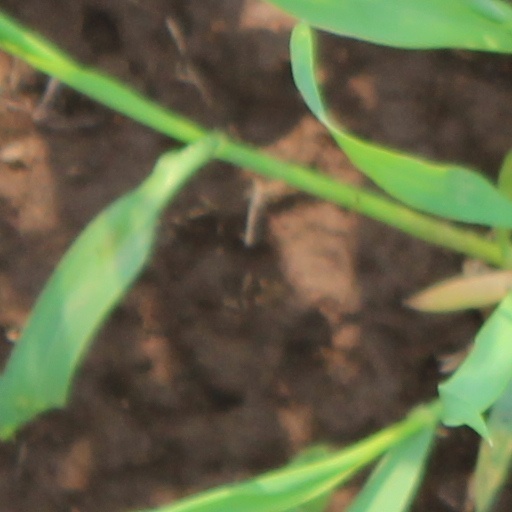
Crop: wheat